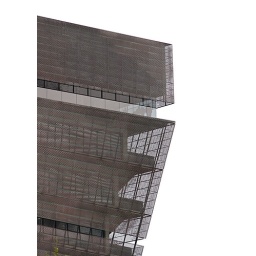
Herzog and de Meuron designed the structure and clad it in perforated copper plates that will turn green in time.